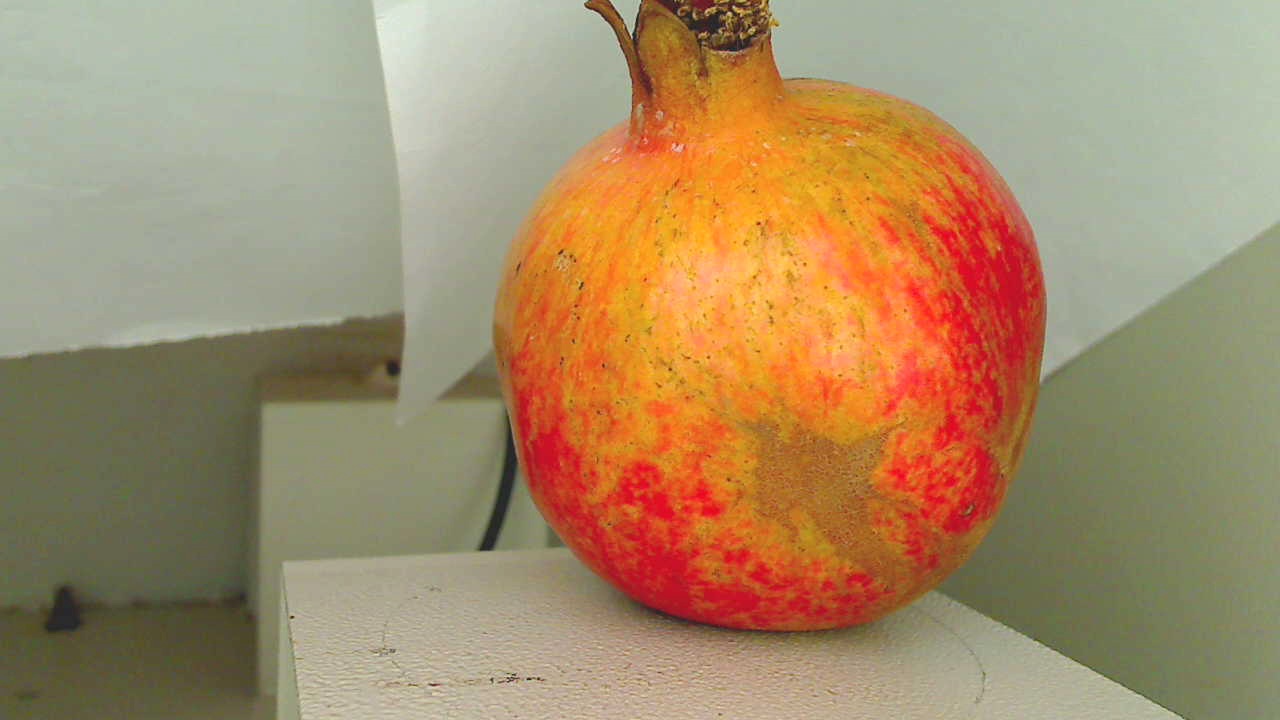
Grade: grade-1
Quality: quality-3